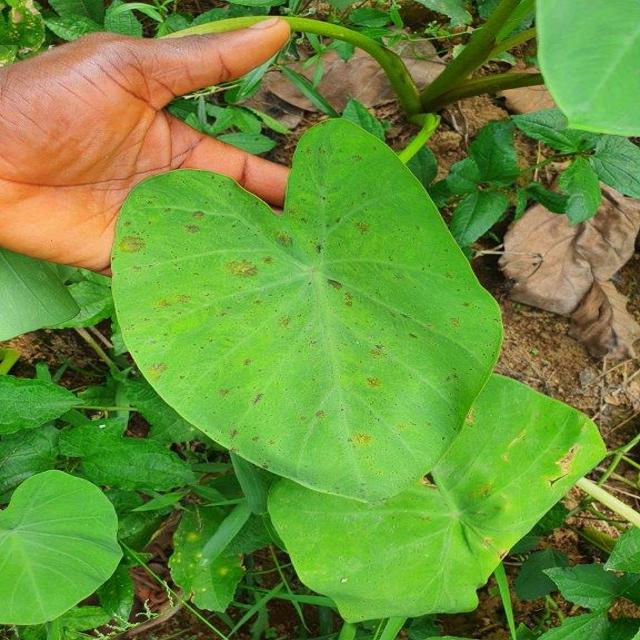
Label: Mid_Blight